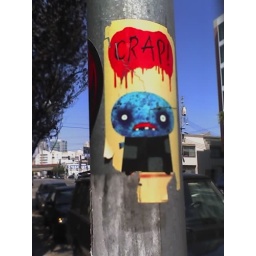
A sticker on a sign pole along 4th street in SF. Guerilla art is neat. :3